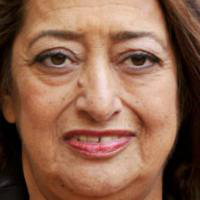
Age group: age 56-65